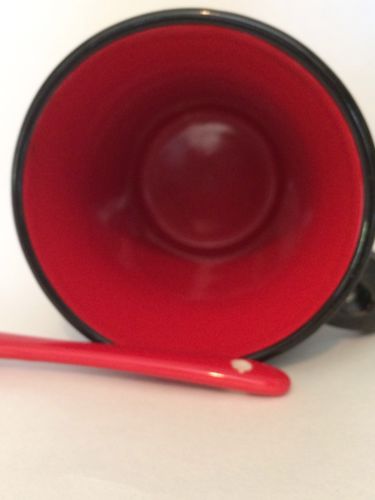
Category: mug